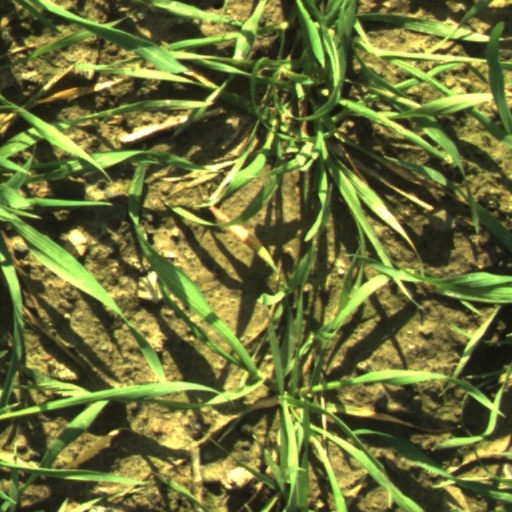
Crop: wheat